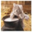
Label: cat